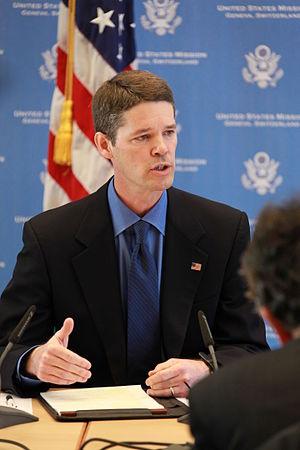
Michael Punke est un écrivain, romancier, professeur, analyste politique, avocat et ambassadeur des États-Unis à l'Organisation mondiale du commerce, à Genève, en Suisse. Il est plus connu pour être l'auteur du roman The Revenant: A Novel of Revenge, adapté au cinéma en 2015 par le réalisateur Alejandro González Iñárritu avec Leonardo DiCaprio et Tom Hardy.